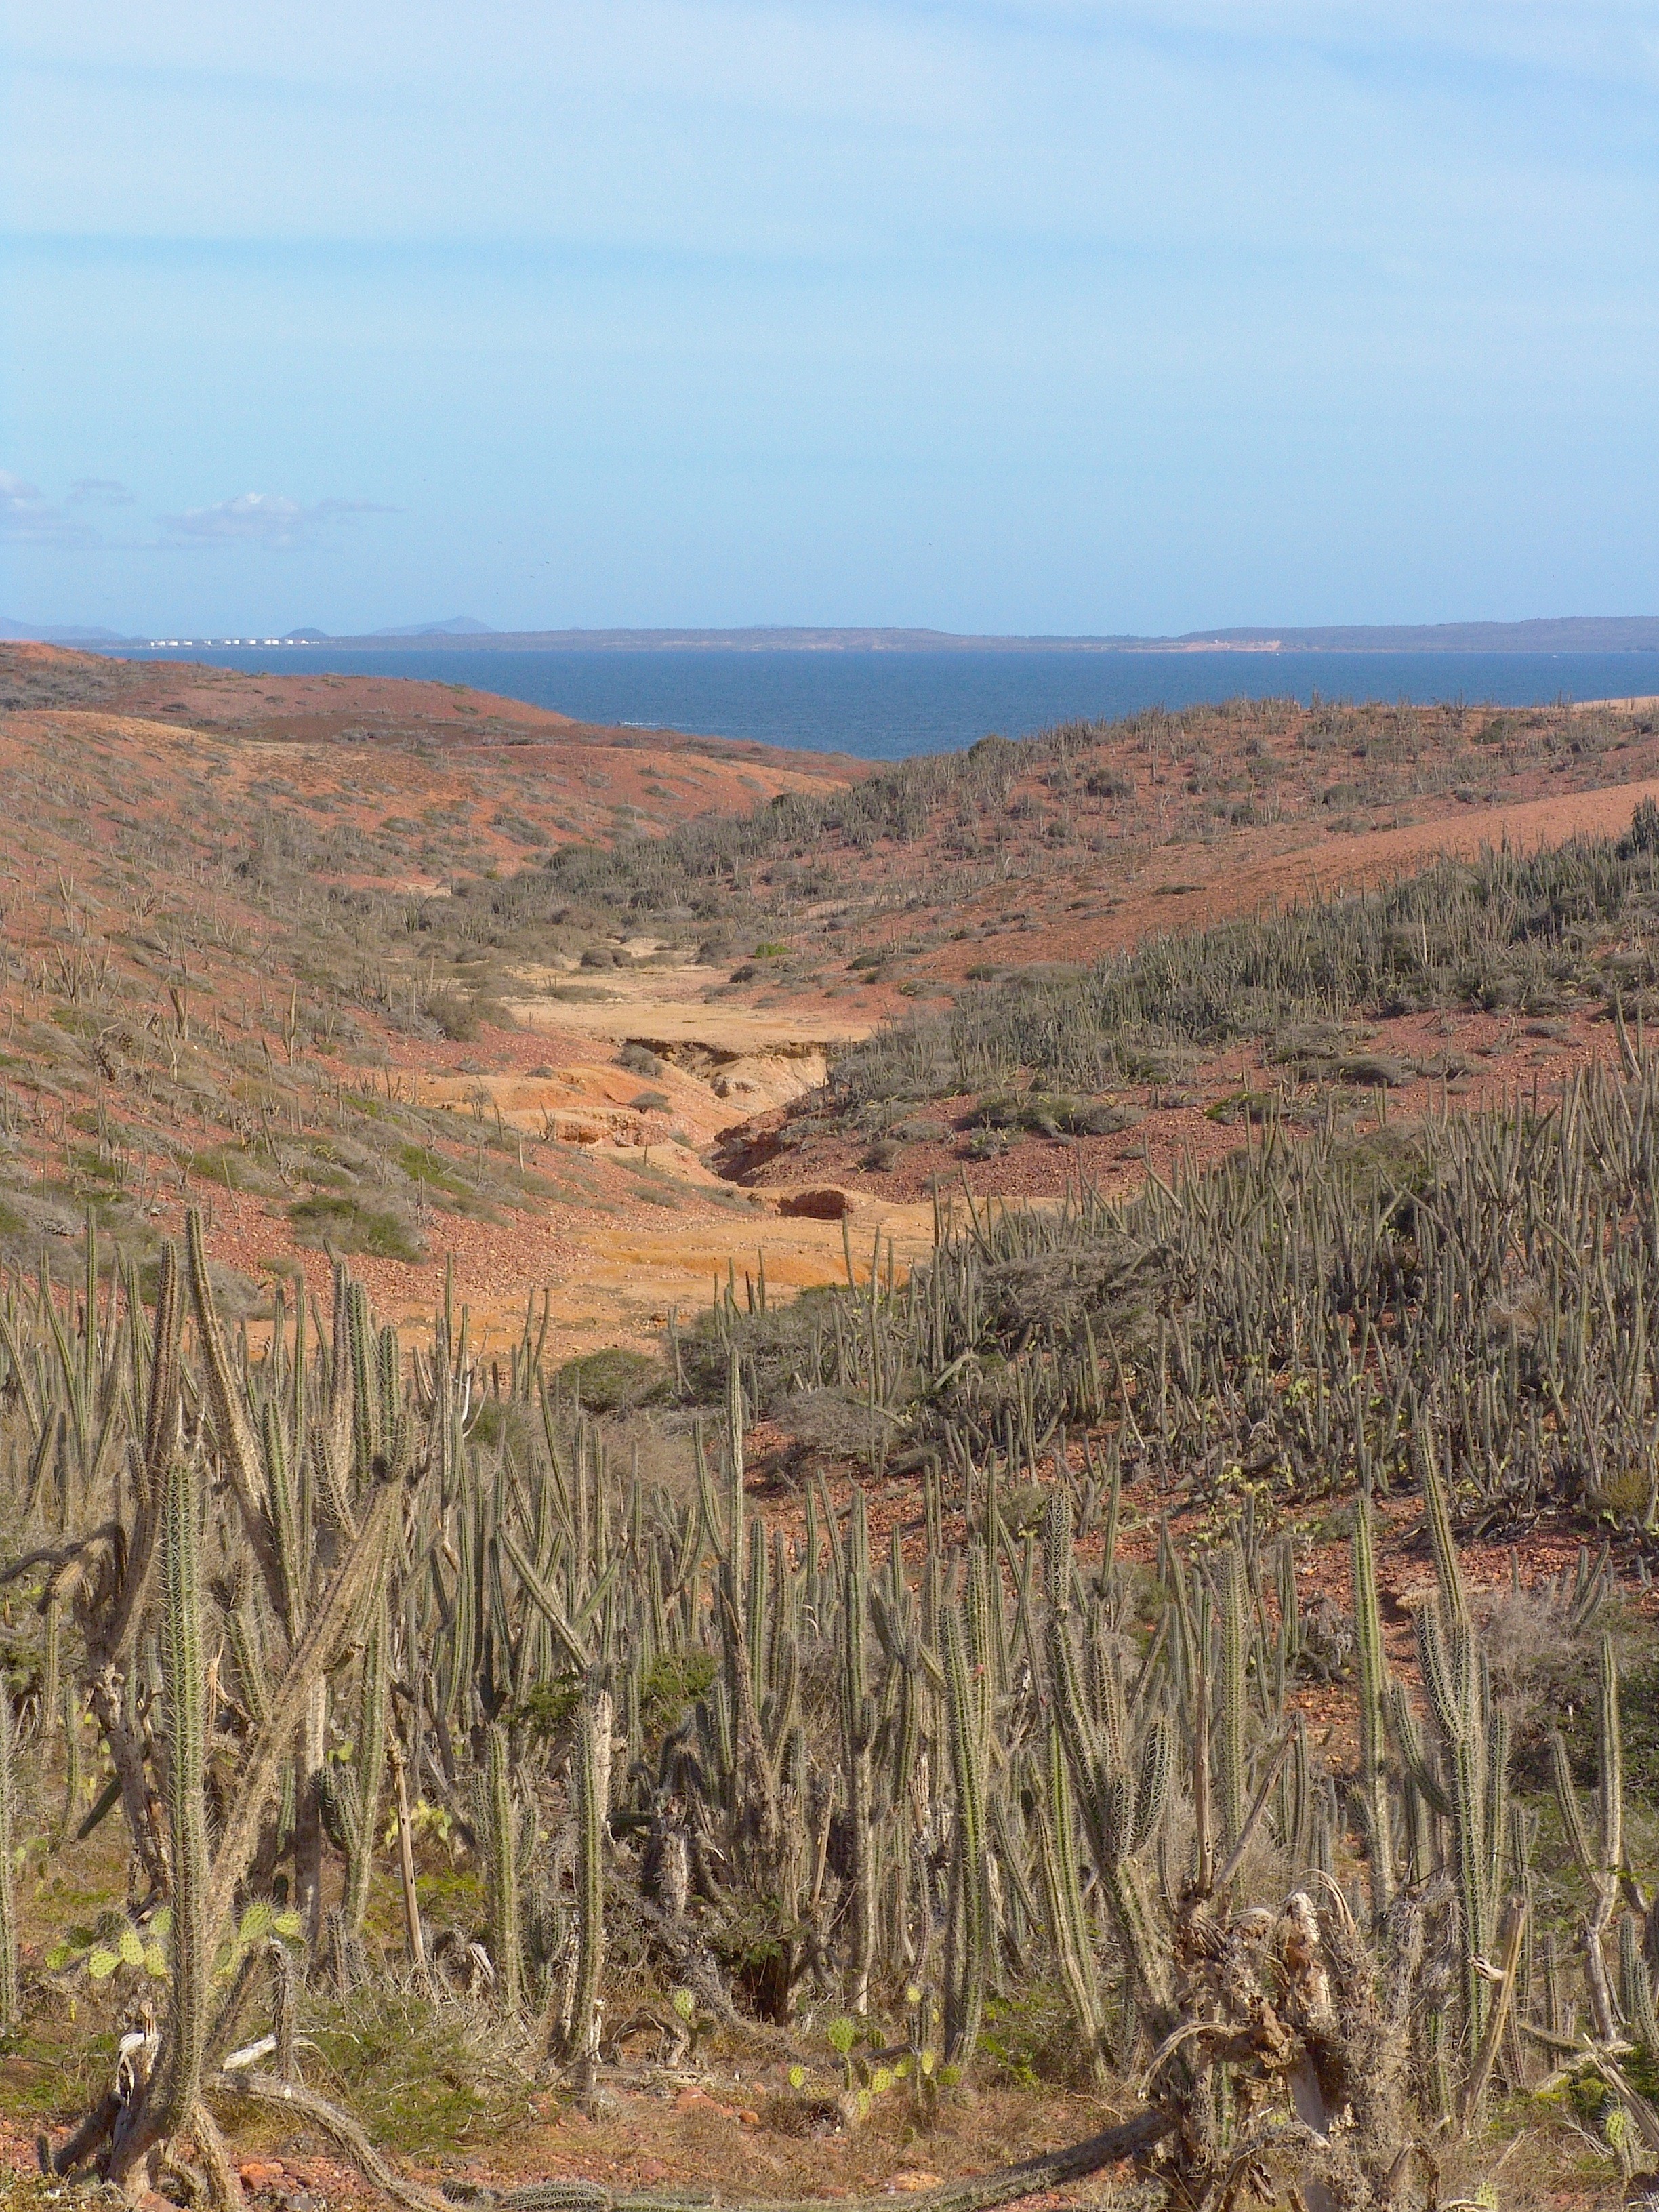
landscape, tree, water, nature, forest, grass, wilderness, mountain, cactus, sky, field, prairie, countryside, hill, desert, river, valley, country, summer, spring, bay, soil, harbor, agriculture, cacti, ridge, plants, trees, outside, hills, clouds, geology, mountains, badlands, wetland, plateau, venezuela, habitat, ecosystem, steppe, natural environment, geographical feature, aeolian landform, grass family